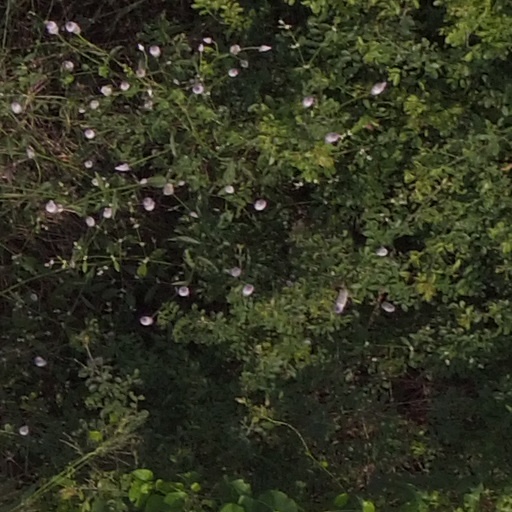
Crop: maize; corn